Izabella Poniatowska

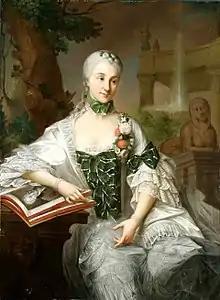
Portrait by Marcello Bacciarelli

Countess Izabella Poniatowska (1 July 1730 – 14 February 1808) was a Polish noblewoman, sister of king Stanisław August Poniatowski.